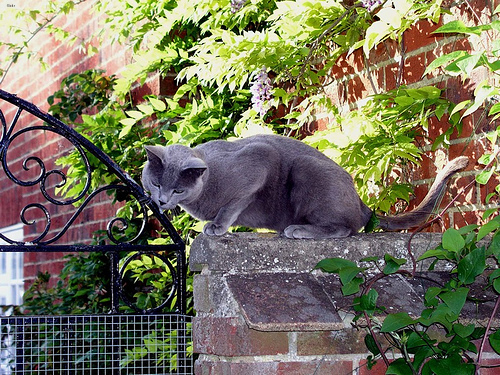
Animal: cat
Breed: russian_blue